Diethyl ether

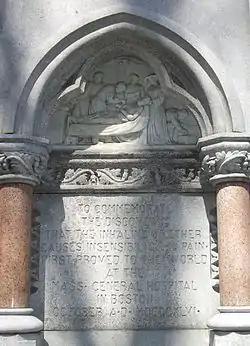
Panel from Ether Monument in Boston commemorating Morton's demonstration of ether's anesthetic use.

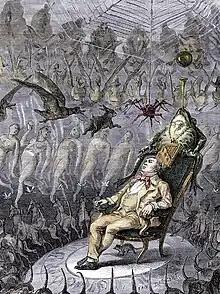
An illustration depicting ether's effects, 1840s–1870s

William T. G. Morton participated in a public demonstration of ether anesthesia on October 16, 1846, at the Ether Dome in Boston, Massachusetts. Morton had called his ether preparation, with aromatic oils to conceal its smell, ""Letheon"" after the Lethe River (Λήθη, meaning "forgetfulness, oblivion"). However, Crawford Williamson Long is now known to have demonstrated its use privately as a general anesthetic in surgery to officials in Georgia, as early as March 30, 1842, and Long publicly demonstrated ether's use as a surgical anesthetic on six occasions before the Boston demonstration. British doctors were aware of the anesthetic properties of ether as early as 1840 where it was widely prescribed in conjunction with opium. Diethyl ether was preferred by some practitioners over chloroform as a general anesthetic due to ether's more favorable therapeutic index, that is, a greater difference between an effective dose and a potentially toxic dose.